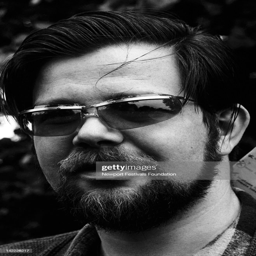
blues artist poses for a portrait at festival .